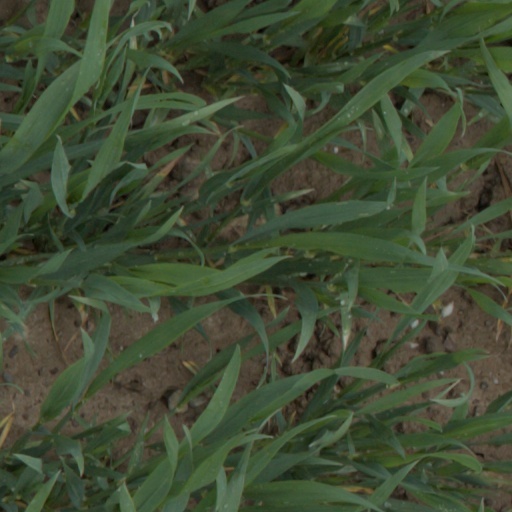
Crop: wheat